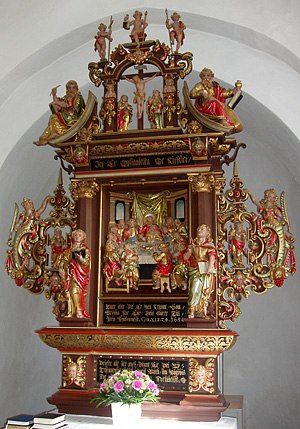
Alter
Altertavlen i Odder Kirke fra 1645 er et udskåret senrenæssancearbejde af Peder Jensen Kolding fra Kolding
Odder Kirke, Hads Herred, Århus Amt - Altertavle
Et alter er en forhøjning, et ildsted eller et bord, der indgår i religiøse ritualer. Ordet alter kommer af latin: altus, der betegner noget, der er hævet over omgivelserne.